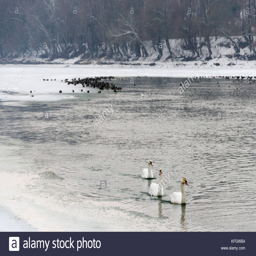
life on the snow covered frozen river in winter .